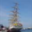
Label: ship